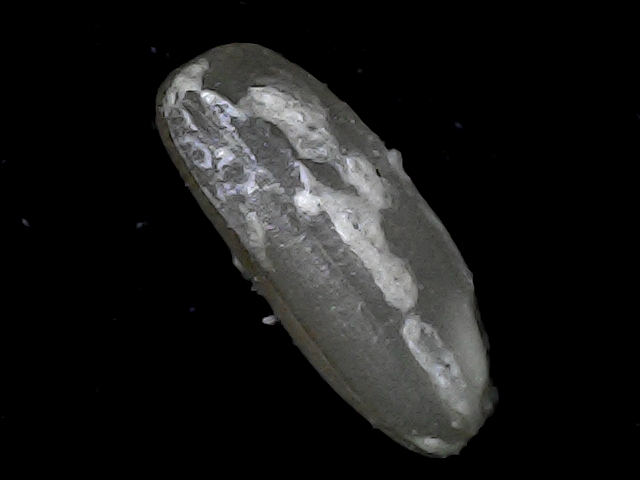
Rice variety: BD79